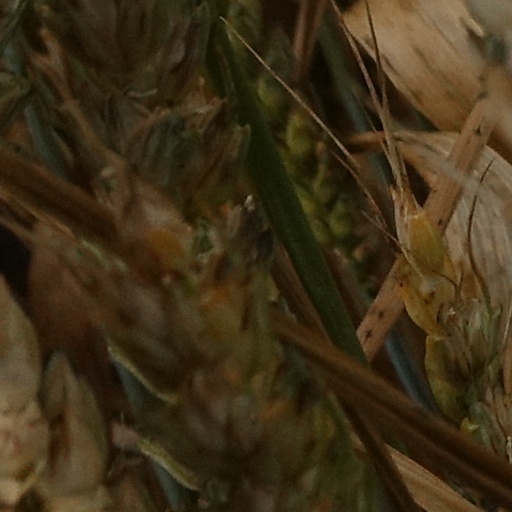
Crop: wheat